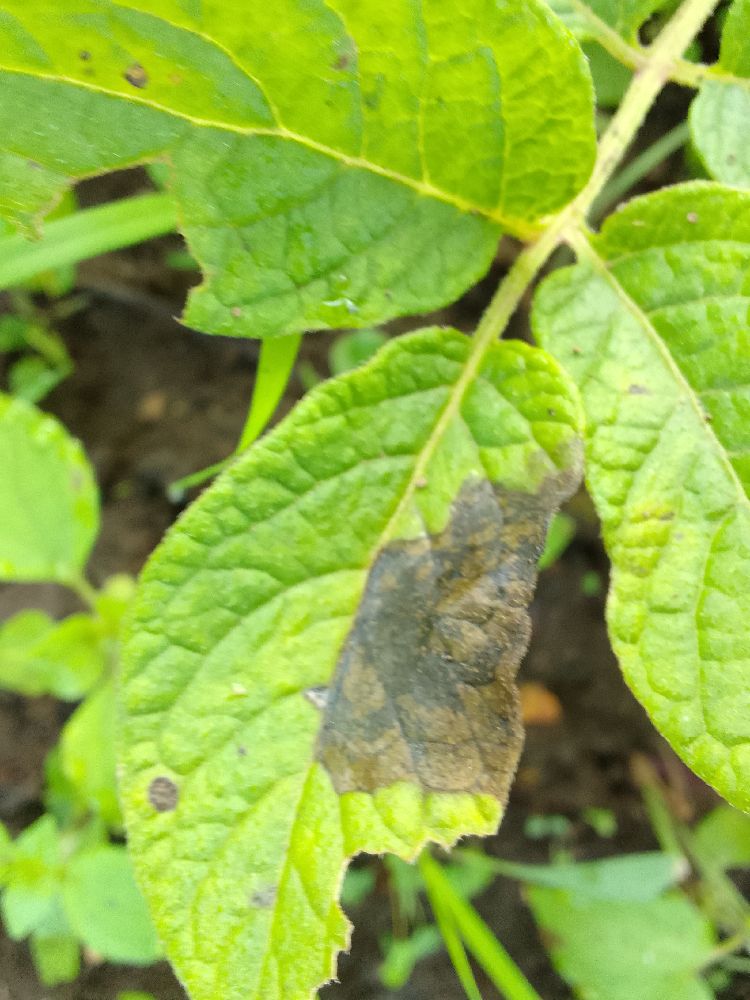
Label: Late blight